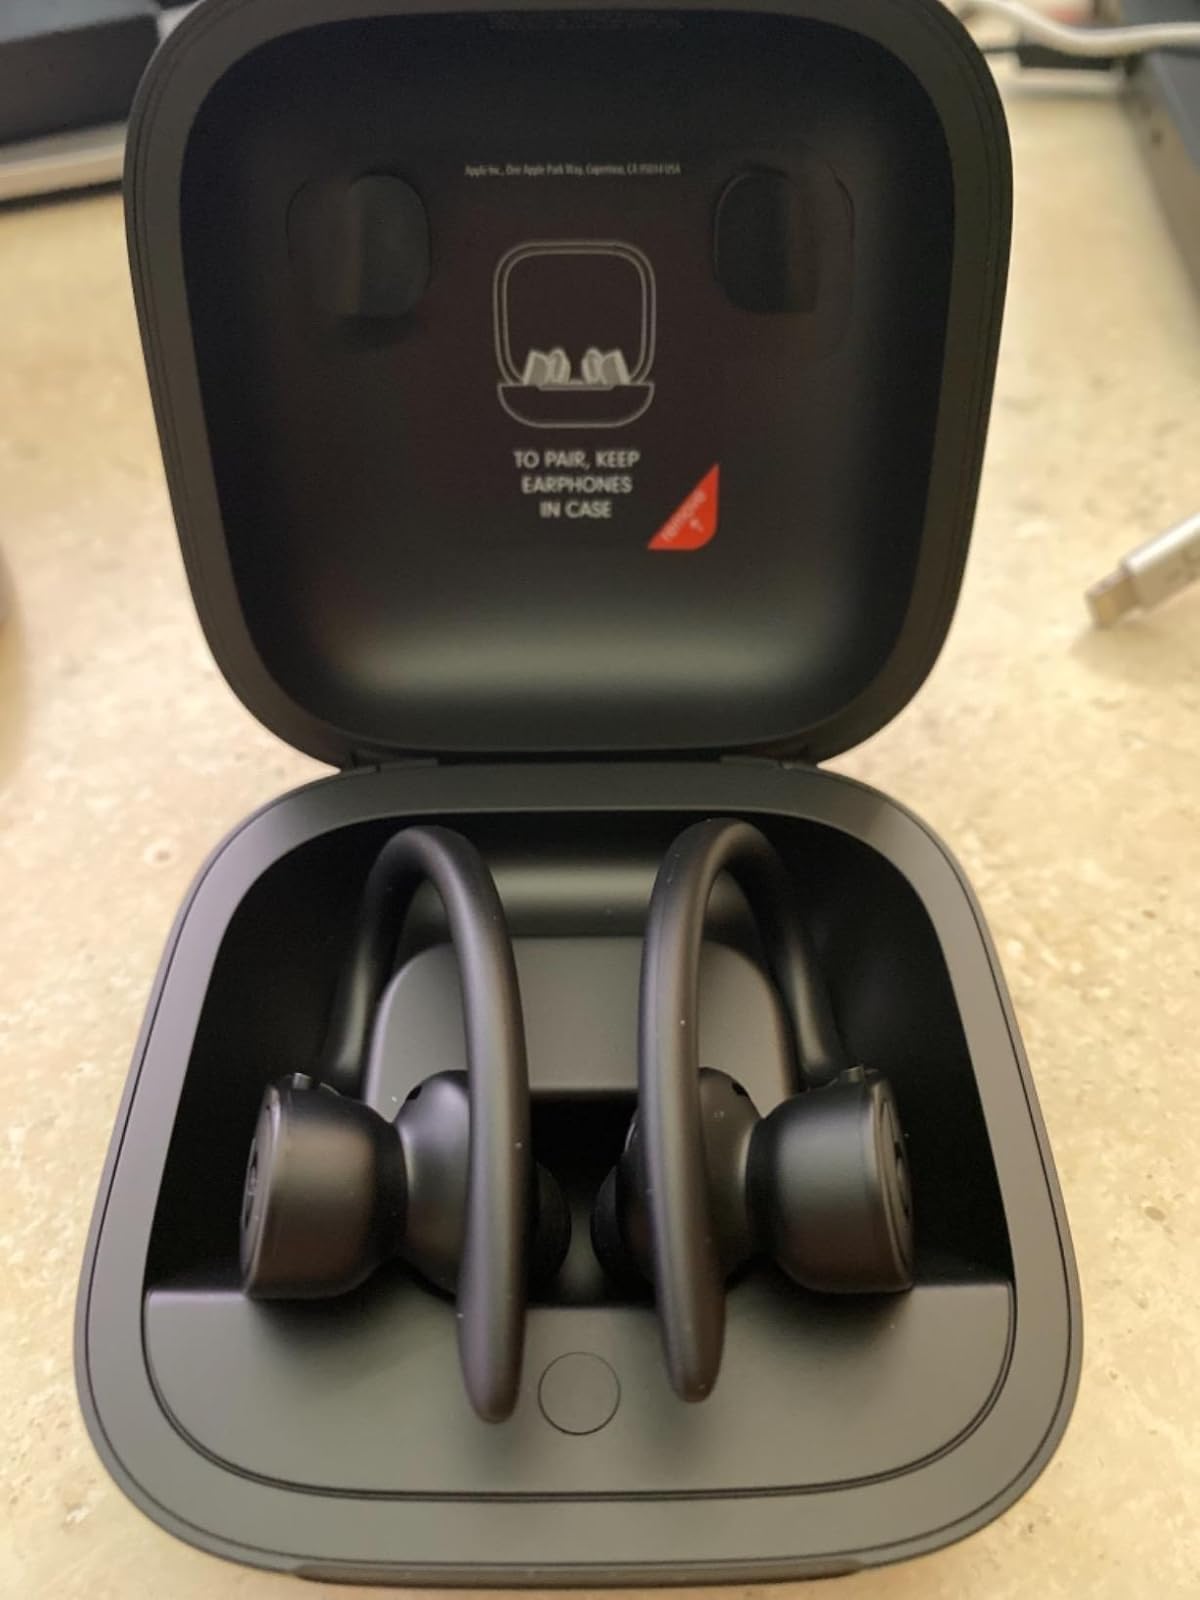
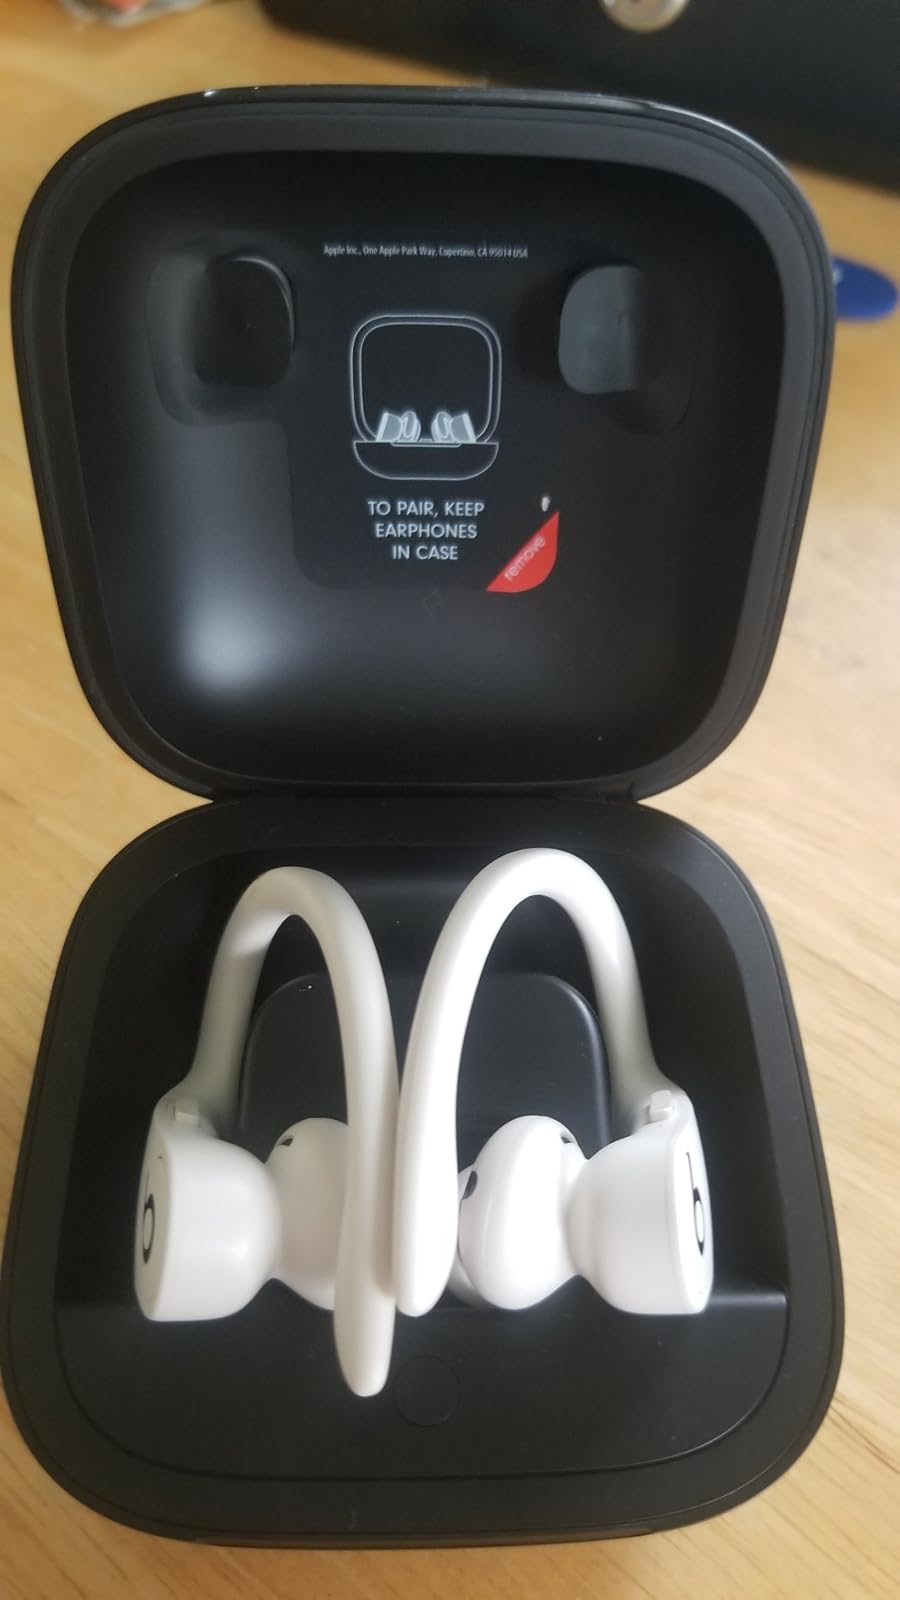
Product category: earbuds
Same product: no